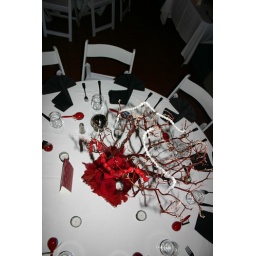
Centerpiece - manzanilla branch, red coral and white pearls, red moss, red roses, candles wrapped in black ribbon